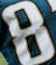
Number: 8